Oscar Enestad

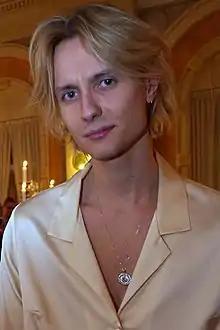
Oscar Enestad at Melodifestivalen 2019

Oscar Johan Ingvar Enestad (born 21 February 1997) is a Swedish singer. He was a member of the boyband FO&O between 2013 and 2017. He participated in Melodifestivalen 2017 broadcast on SVT along with the band, making it to the final with the song "Gotta Thing About You". In 2017, the band revealed that they were going on a hiatus. Enestad launched his solo career in 2018, by revealing that he would participate in Melodifestivalen 2019 with the song "I Love It".